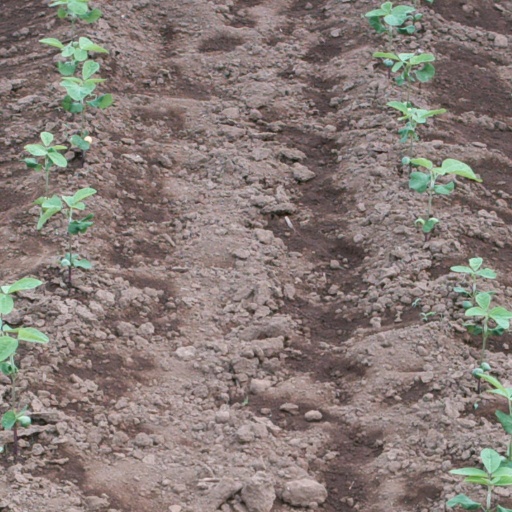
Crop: soybean